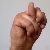
The image shows a hand gesture representing the letter 'N' in Indian Sign Language.